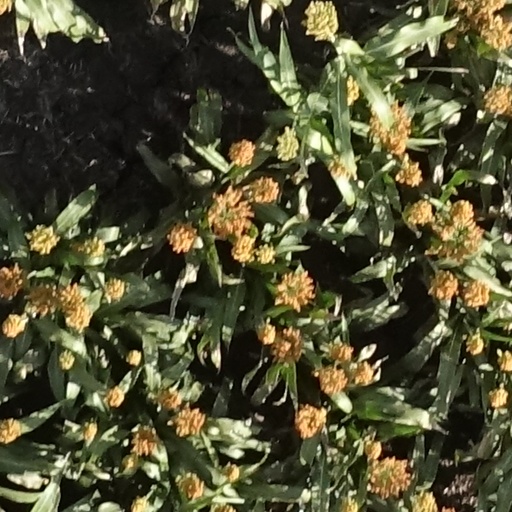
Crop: sorghum